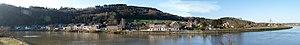
Ben-Ahin [bɛnaɛ̃] est une section de la ville belge de Huy, située en Région wallonne dans la province de Liège.